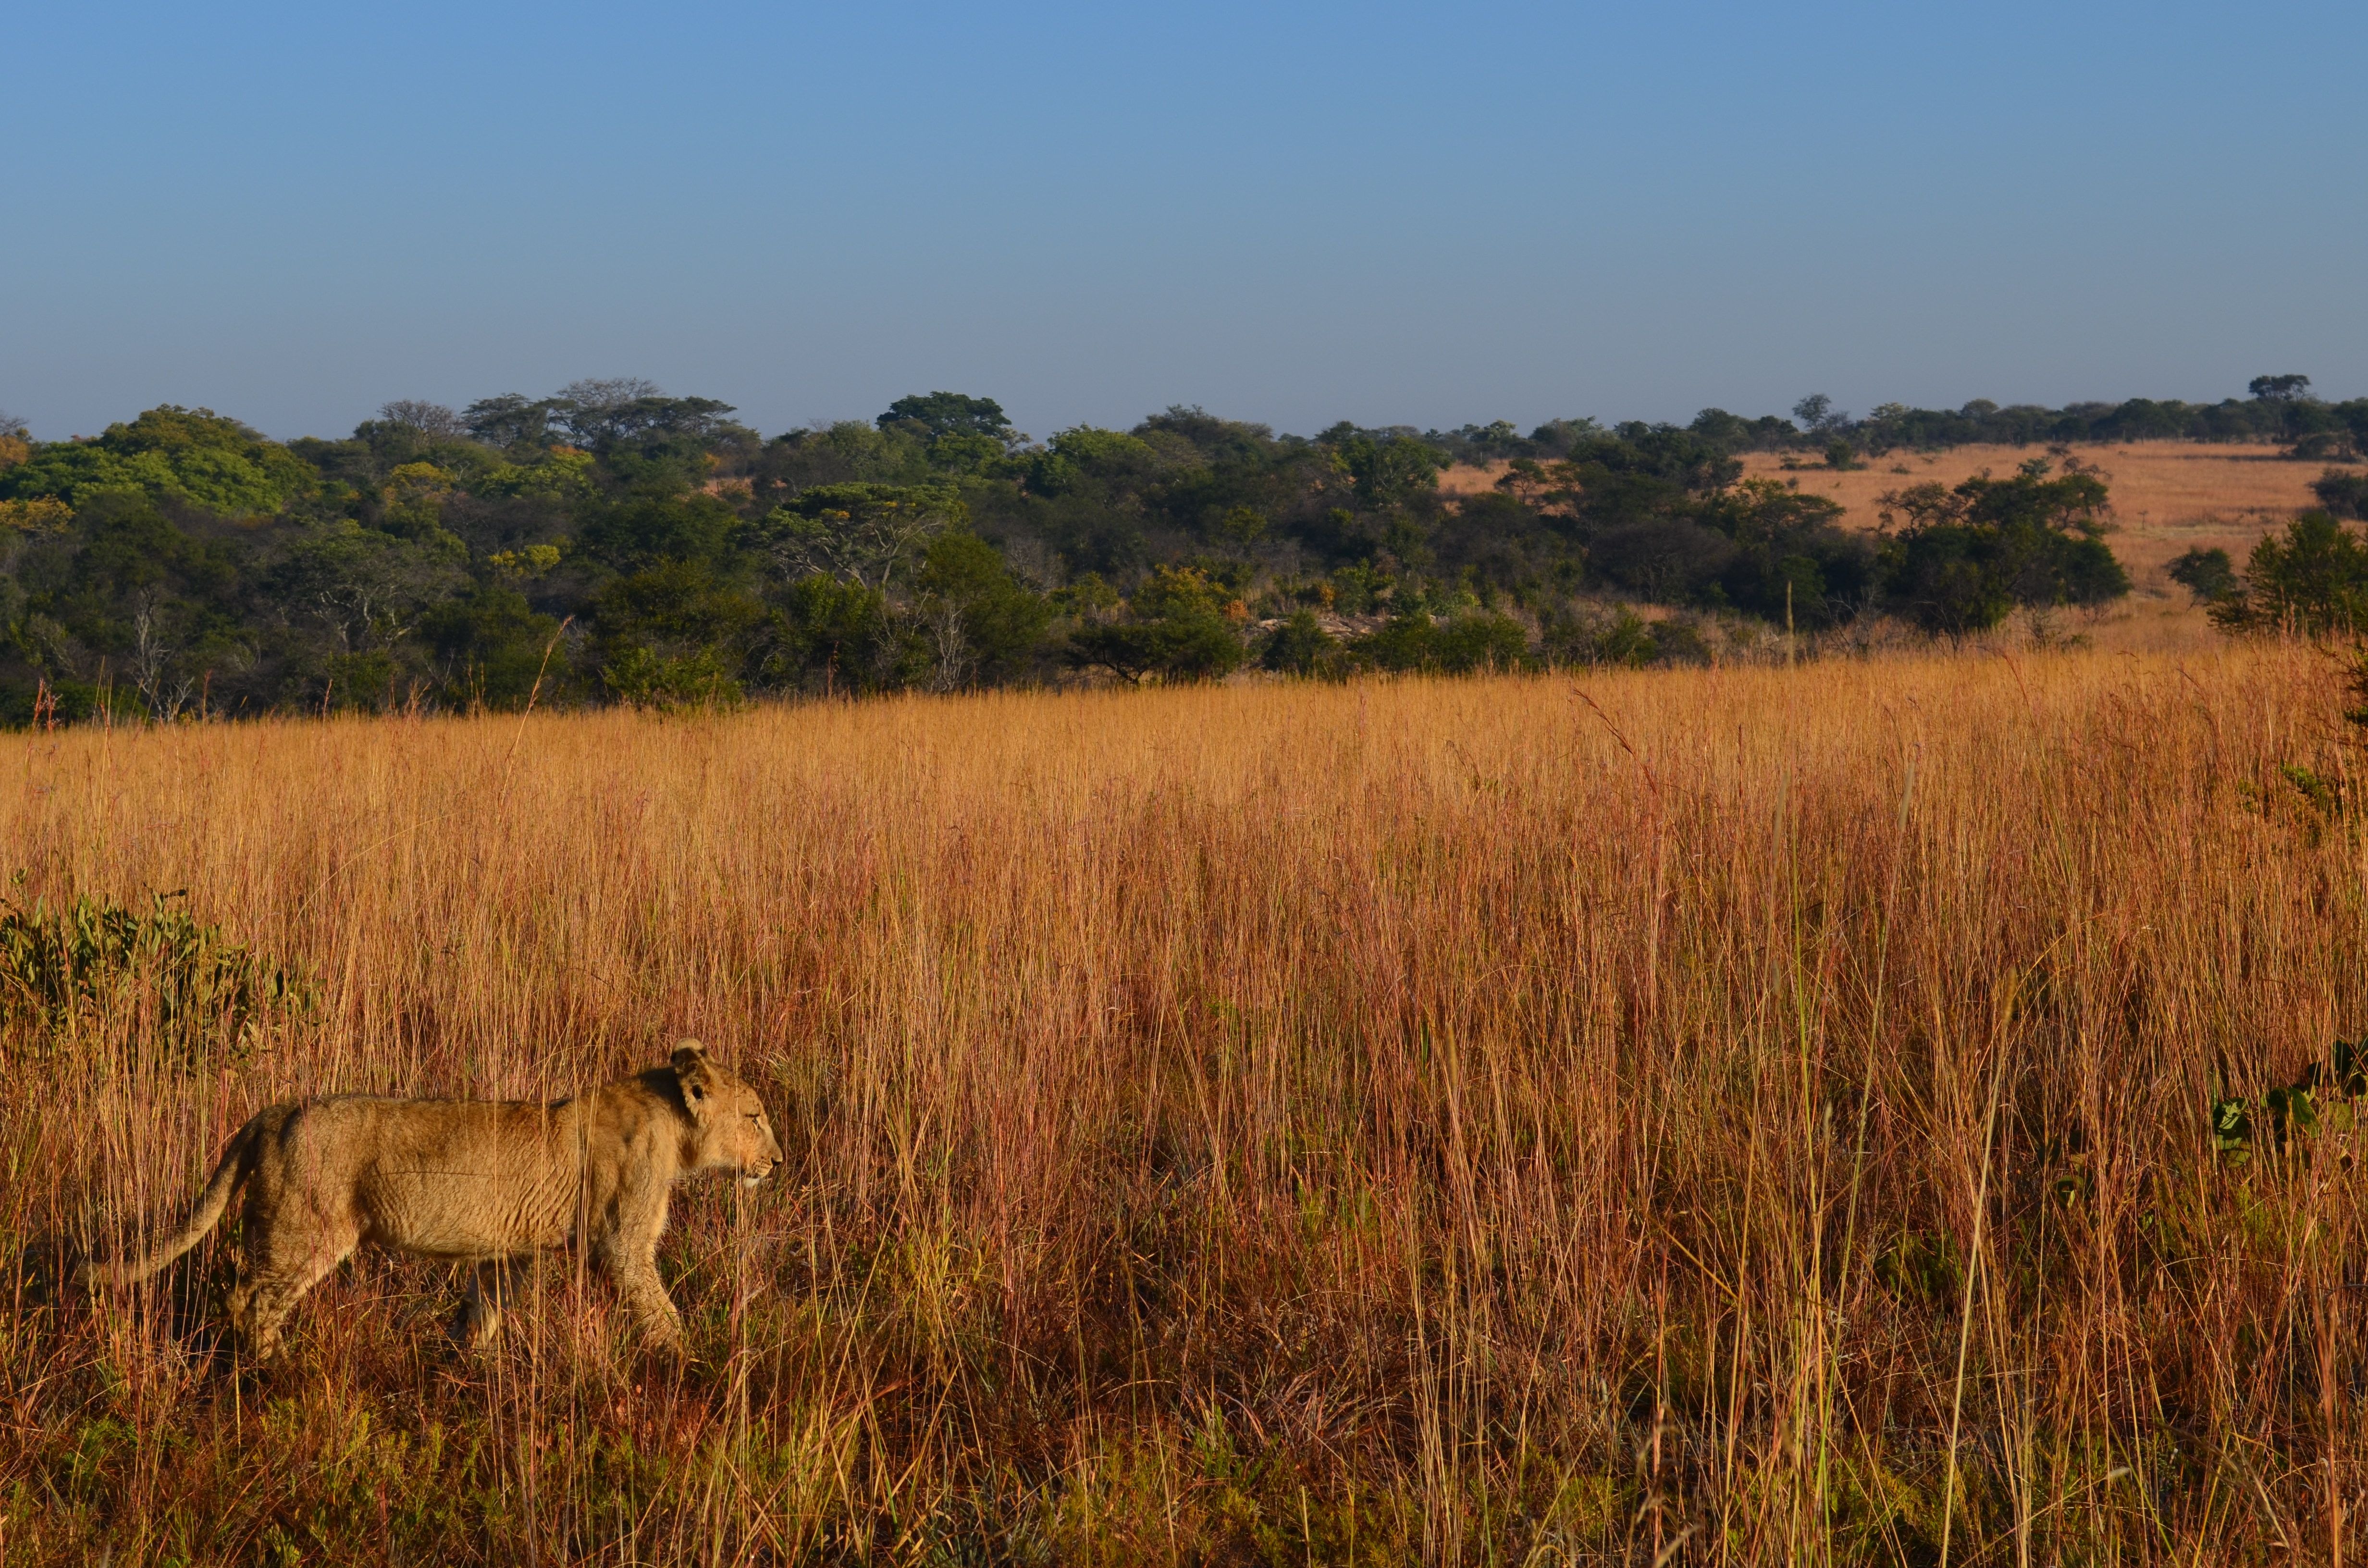
grass, marsh, wilderness, track, field, meadow, prairie, animal, wildlife, bush, pasture, grazing, africa, savanna, lion, plain, grassland, wetland, habitat, safari, ecosystem, steppe, natural environment, grass family